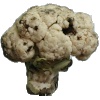
Label: cauliflower